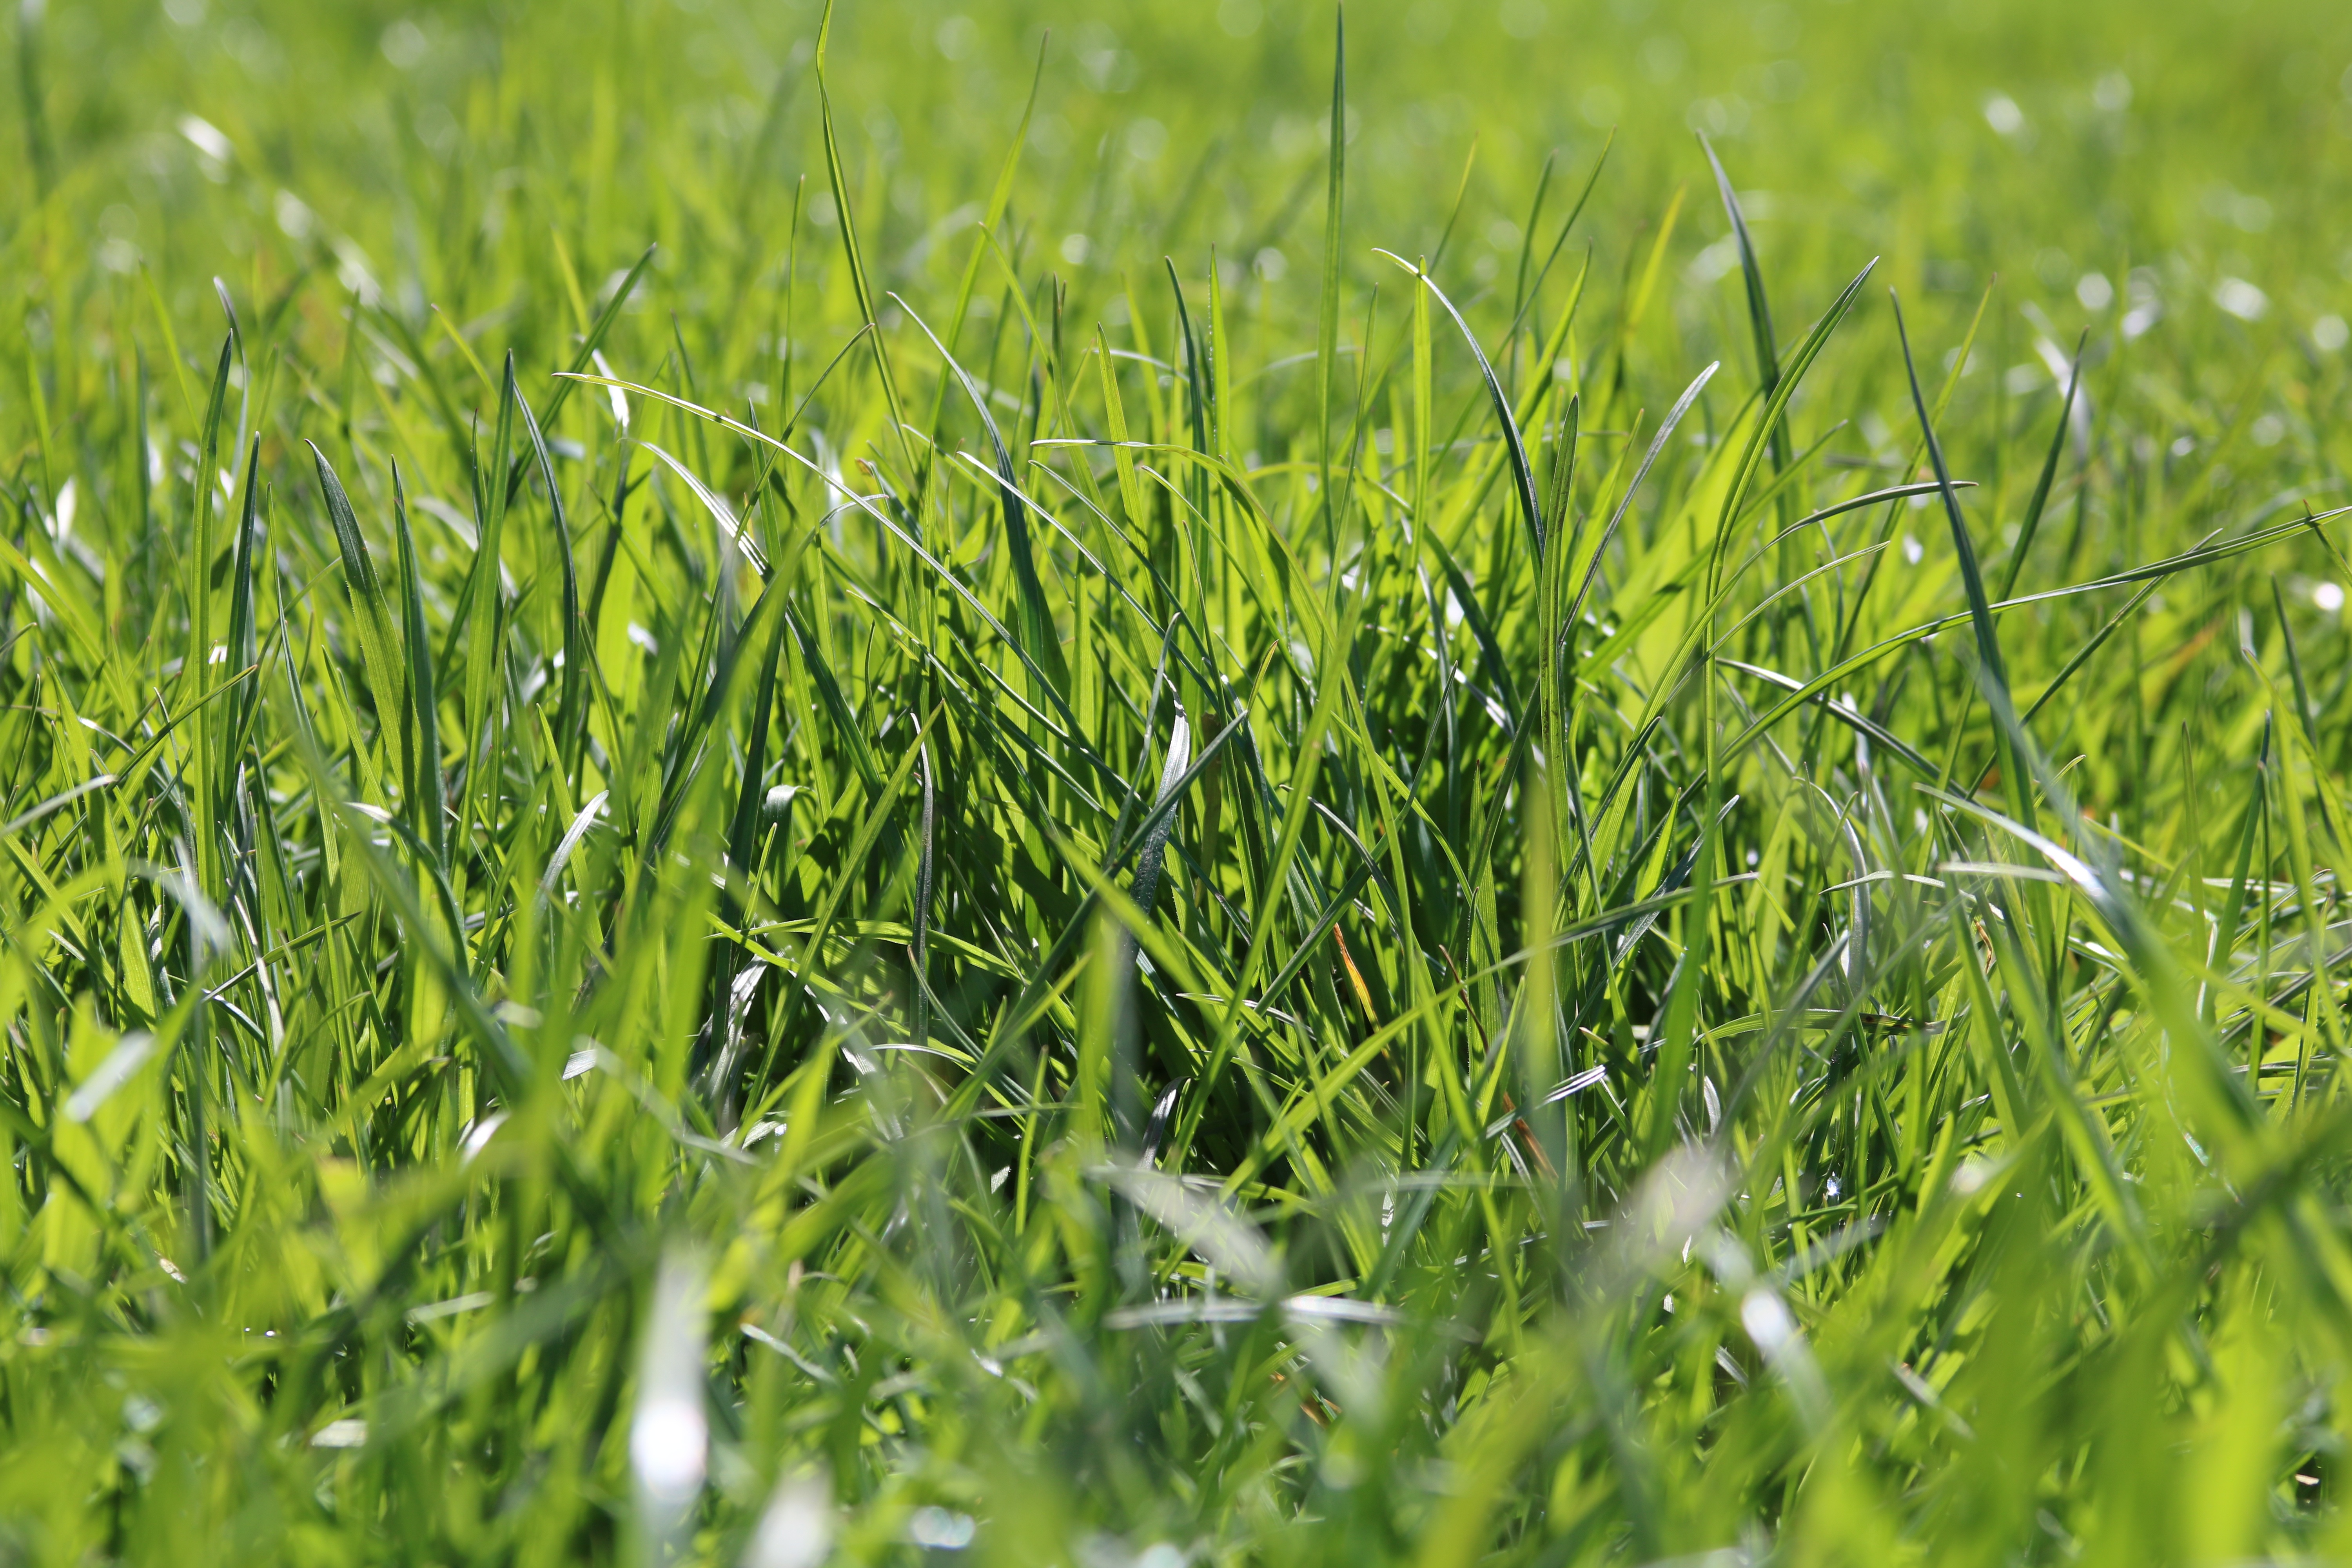
nature, grass, plant, field, lawn, meadow, prairie, leaf, flower, environment, idyllic, rural, spring, green, crop, pasture, soil, agriculture, grassland, bright, green grass, flowering plant, grass family, land plant